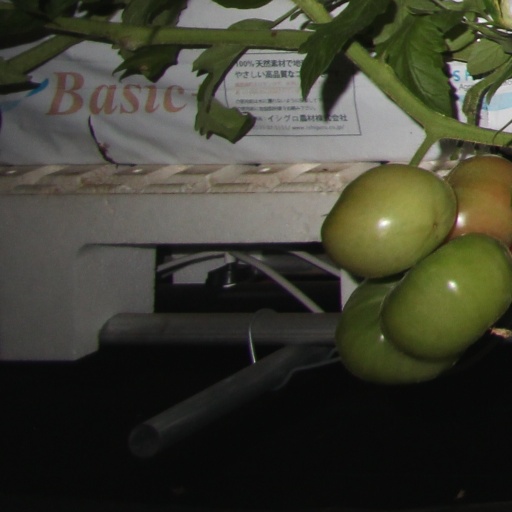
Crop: tomato